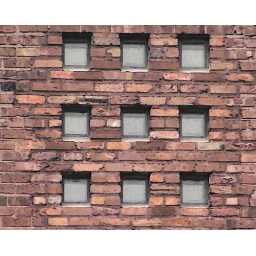
A window from a brick building done in Colored Edges with Corel PSP X